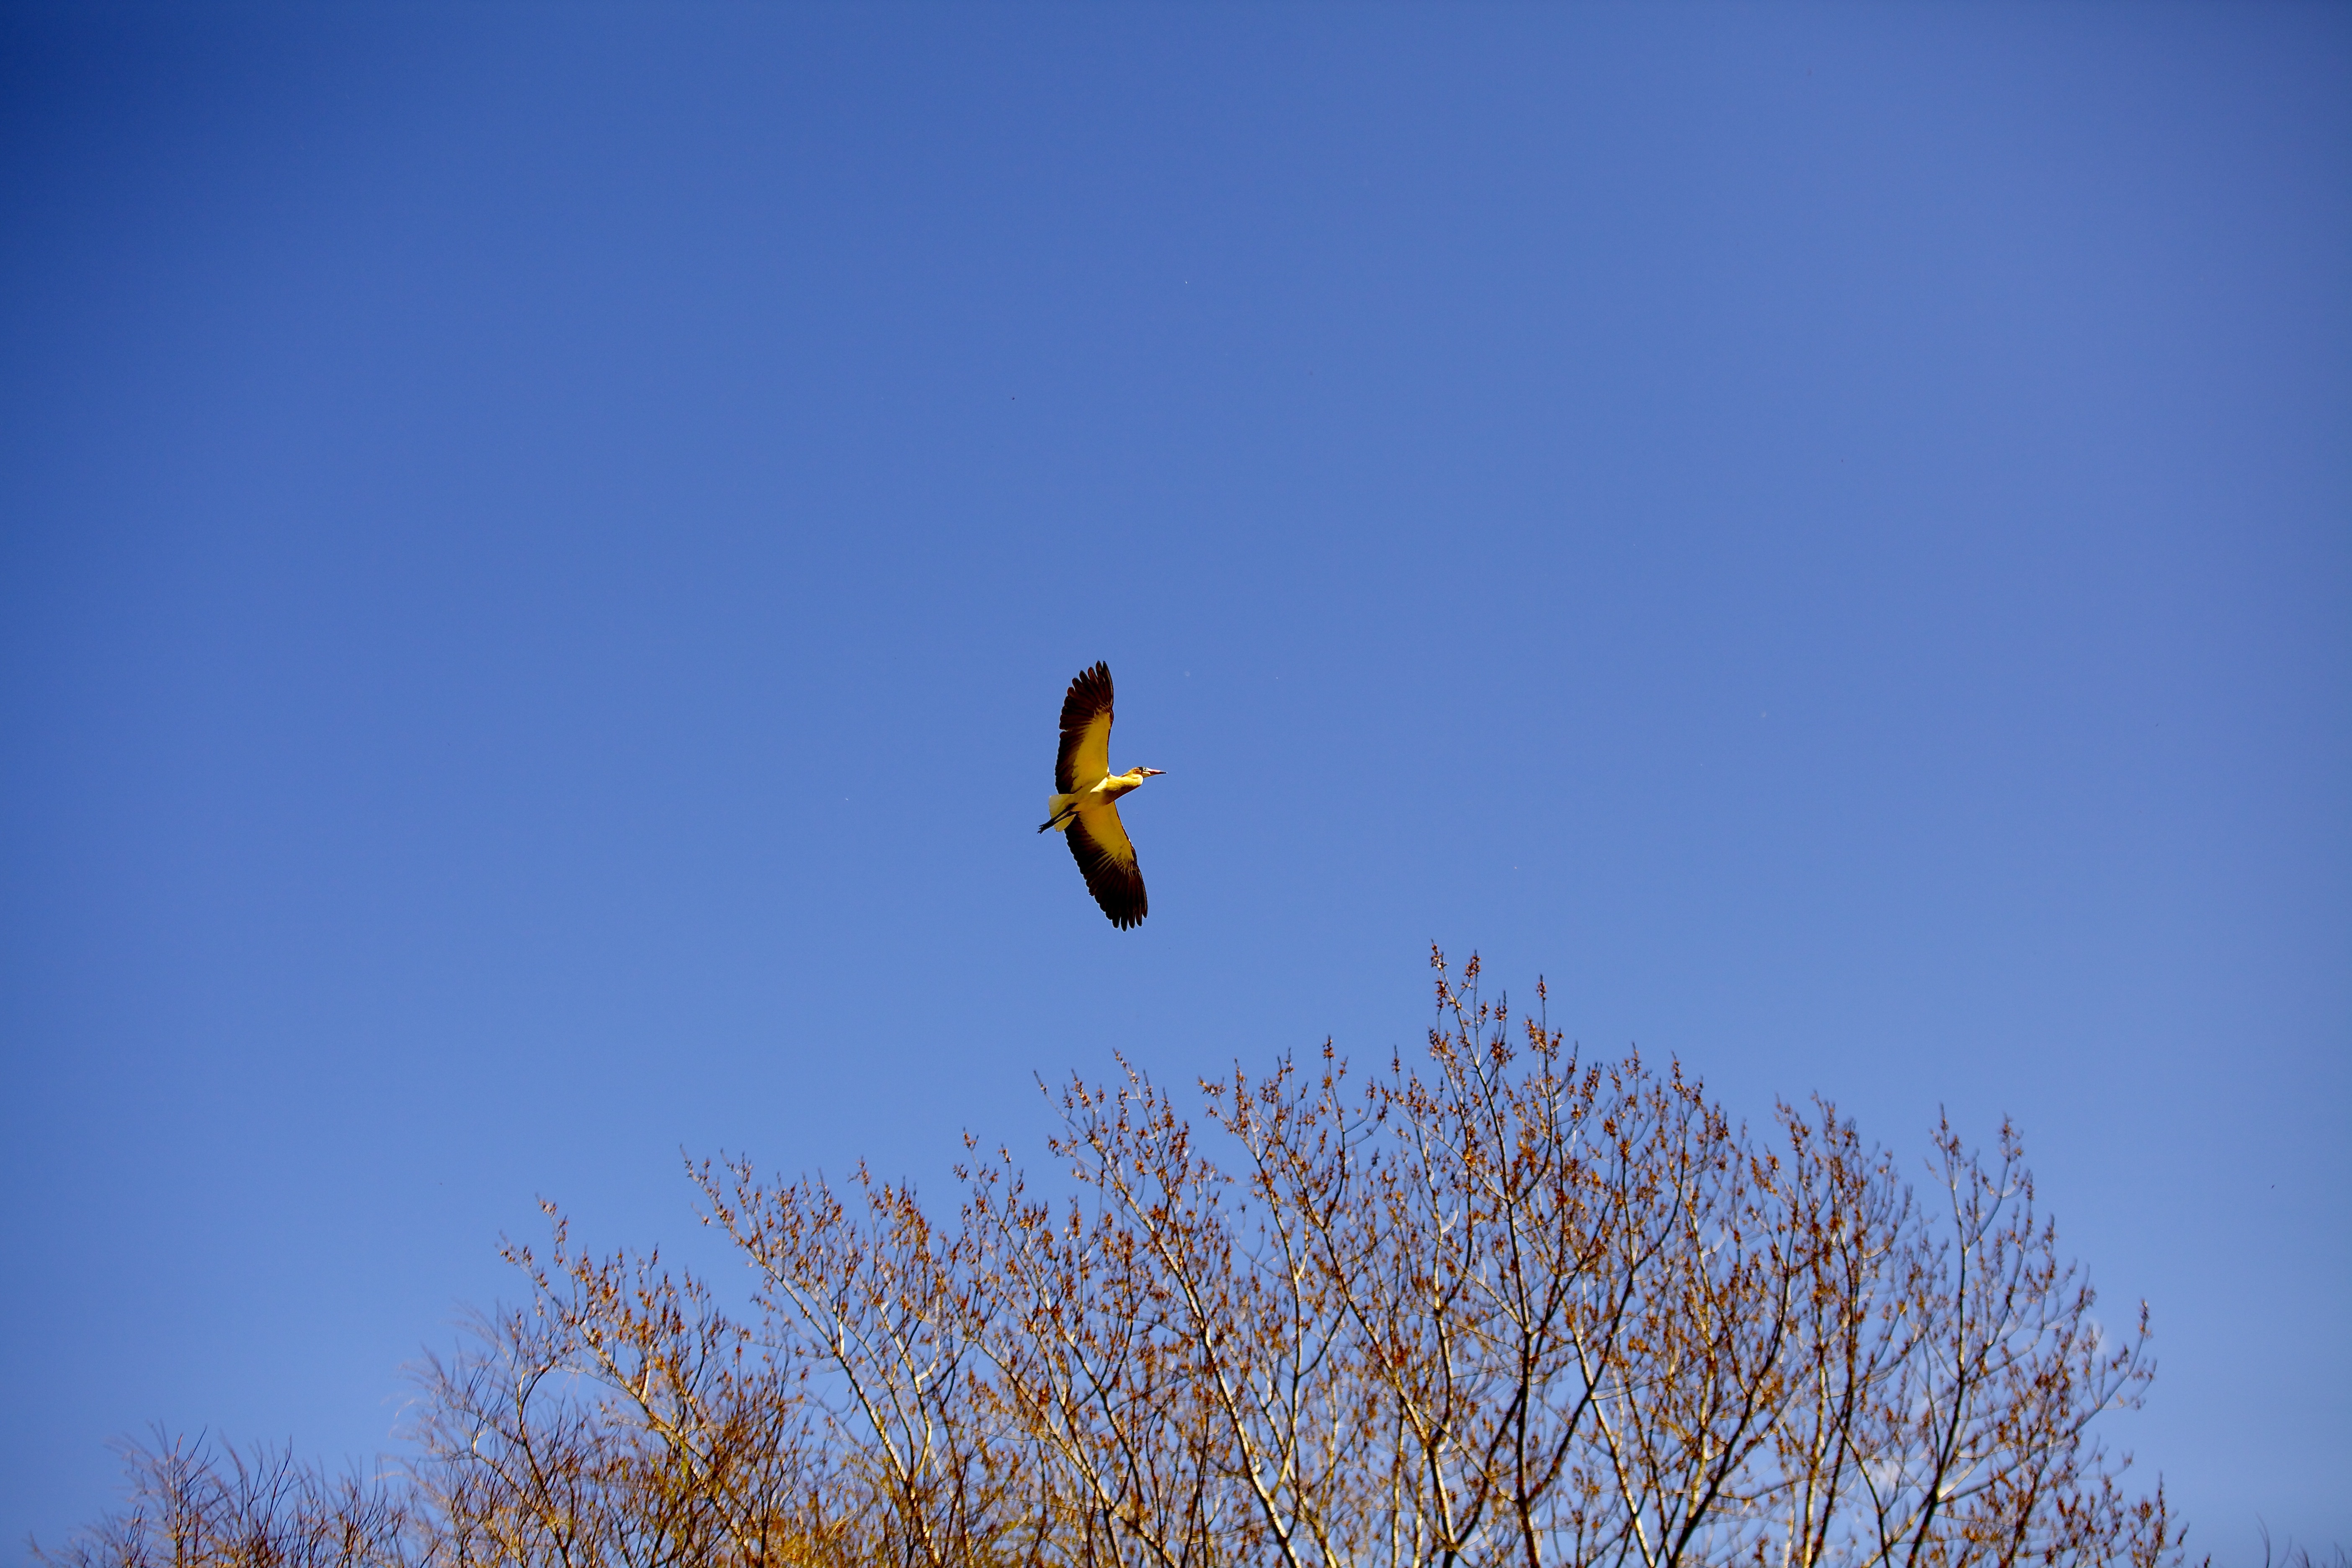
sea, tree, nature, bird, sky, peak, animal, flying, fly, green, flight, blue, freedom, fauna, blue sky, colors, feathers, wings, animals, ave, little bird, animal world, open wings, i bird flying, yellow wings, atmosphere of earth, perching bird